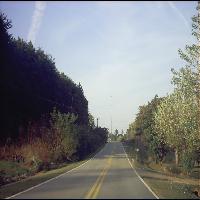
Weather: sun or clear